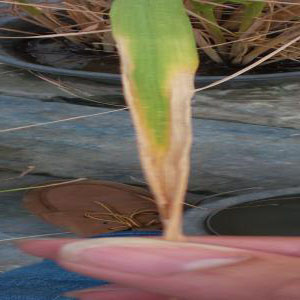
Disease: Bacterialblight